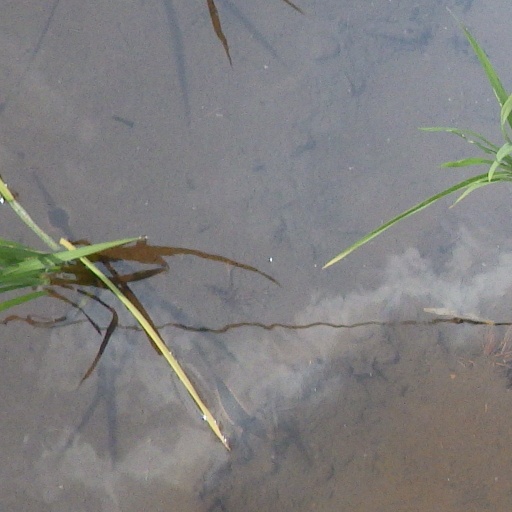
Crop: rice